Cambria Heights School District

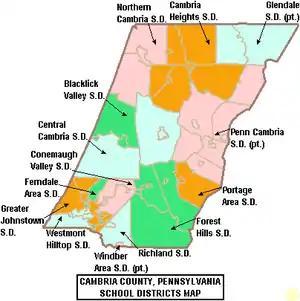

The Cambria Heights School District covers the Boroughs of Carrolltown, Chest Springs, Hastings and Patton as well as Chest Township, Clearfield Township, East Carroll Township, Elder Township and West Carroll Township in Cambria County, Pennsylvania. The district encompasses approximately . According to 2010 US Census Bureau data, it serves a resident population of 9,884 people. According to 2000 federal census data, it served a resident population of 7,120. According to 2007 local census data, it served a resident population of 10,299. The educational attainment levels for the Cambria Heights School District population (25 years old and over) were 90% high school graduates and 12% college graduates. The district is one of the 500 public school districts of Pennsylvania.